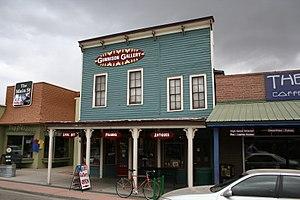
La ville de Gunnison est le siège du comté de Gunnison, situé dans le Colorado, aux États-Unis.